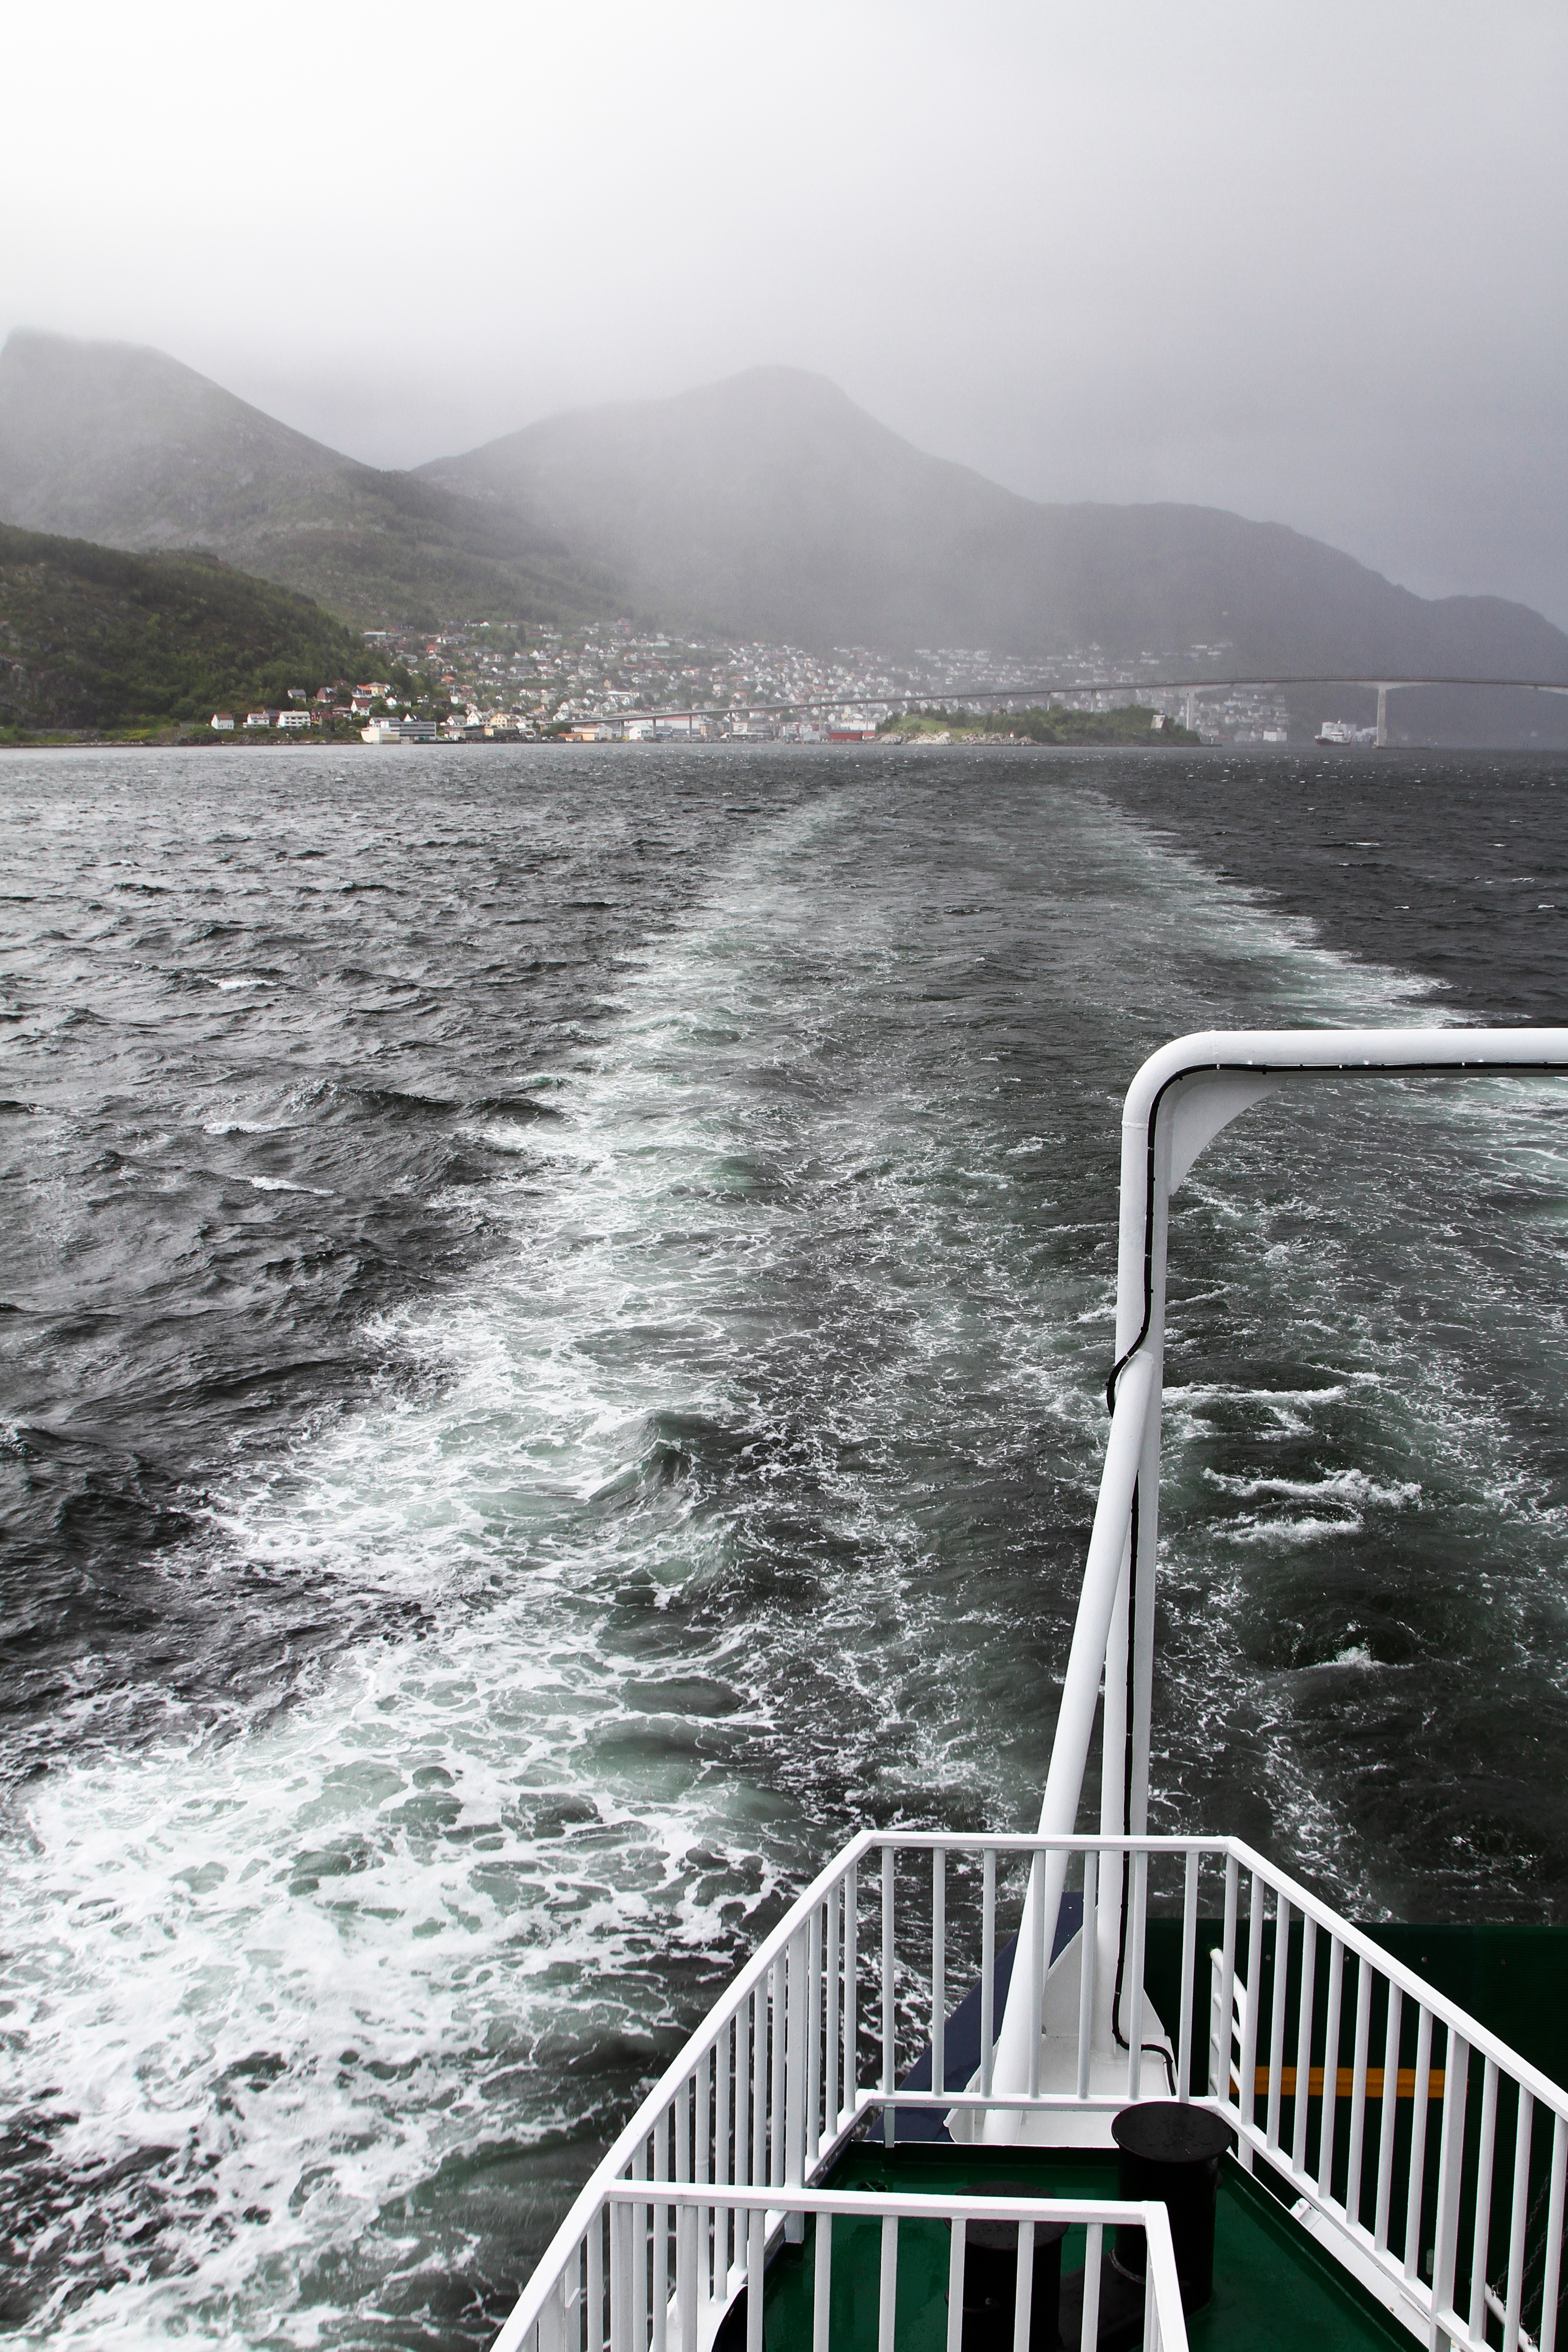
sea, coast, boat, bridge, vehicle, bay, fjord, ferry, channel, atmospheric phenomenon